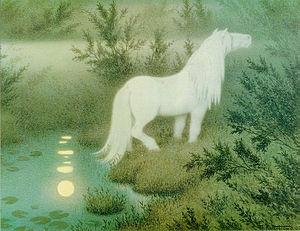
Theodor Severin Kittelsen, était un peintre, dessinateur et illustrateur norvégien.
Le bäckahäst, bäckahästen ou bækhesten est un cheval fantastique issu du folklore scandinave, très proche du kelpie. Il s'agit d'un majestueux cheval blanc qui apparait près des rivières, en particulier par temps de brouillard. Celui qui monte sur son dos se trouve incapable d'en descendre. Le cheval saute alors dans la rivière et le cavalier se noie. Le cheval des ruisseaux peut, tout comme le kelpie, être mis au travail à la charrue, soit parce qu'il tente de tromper une personne, soit parce que sa victime se montre plus rusée que lui.